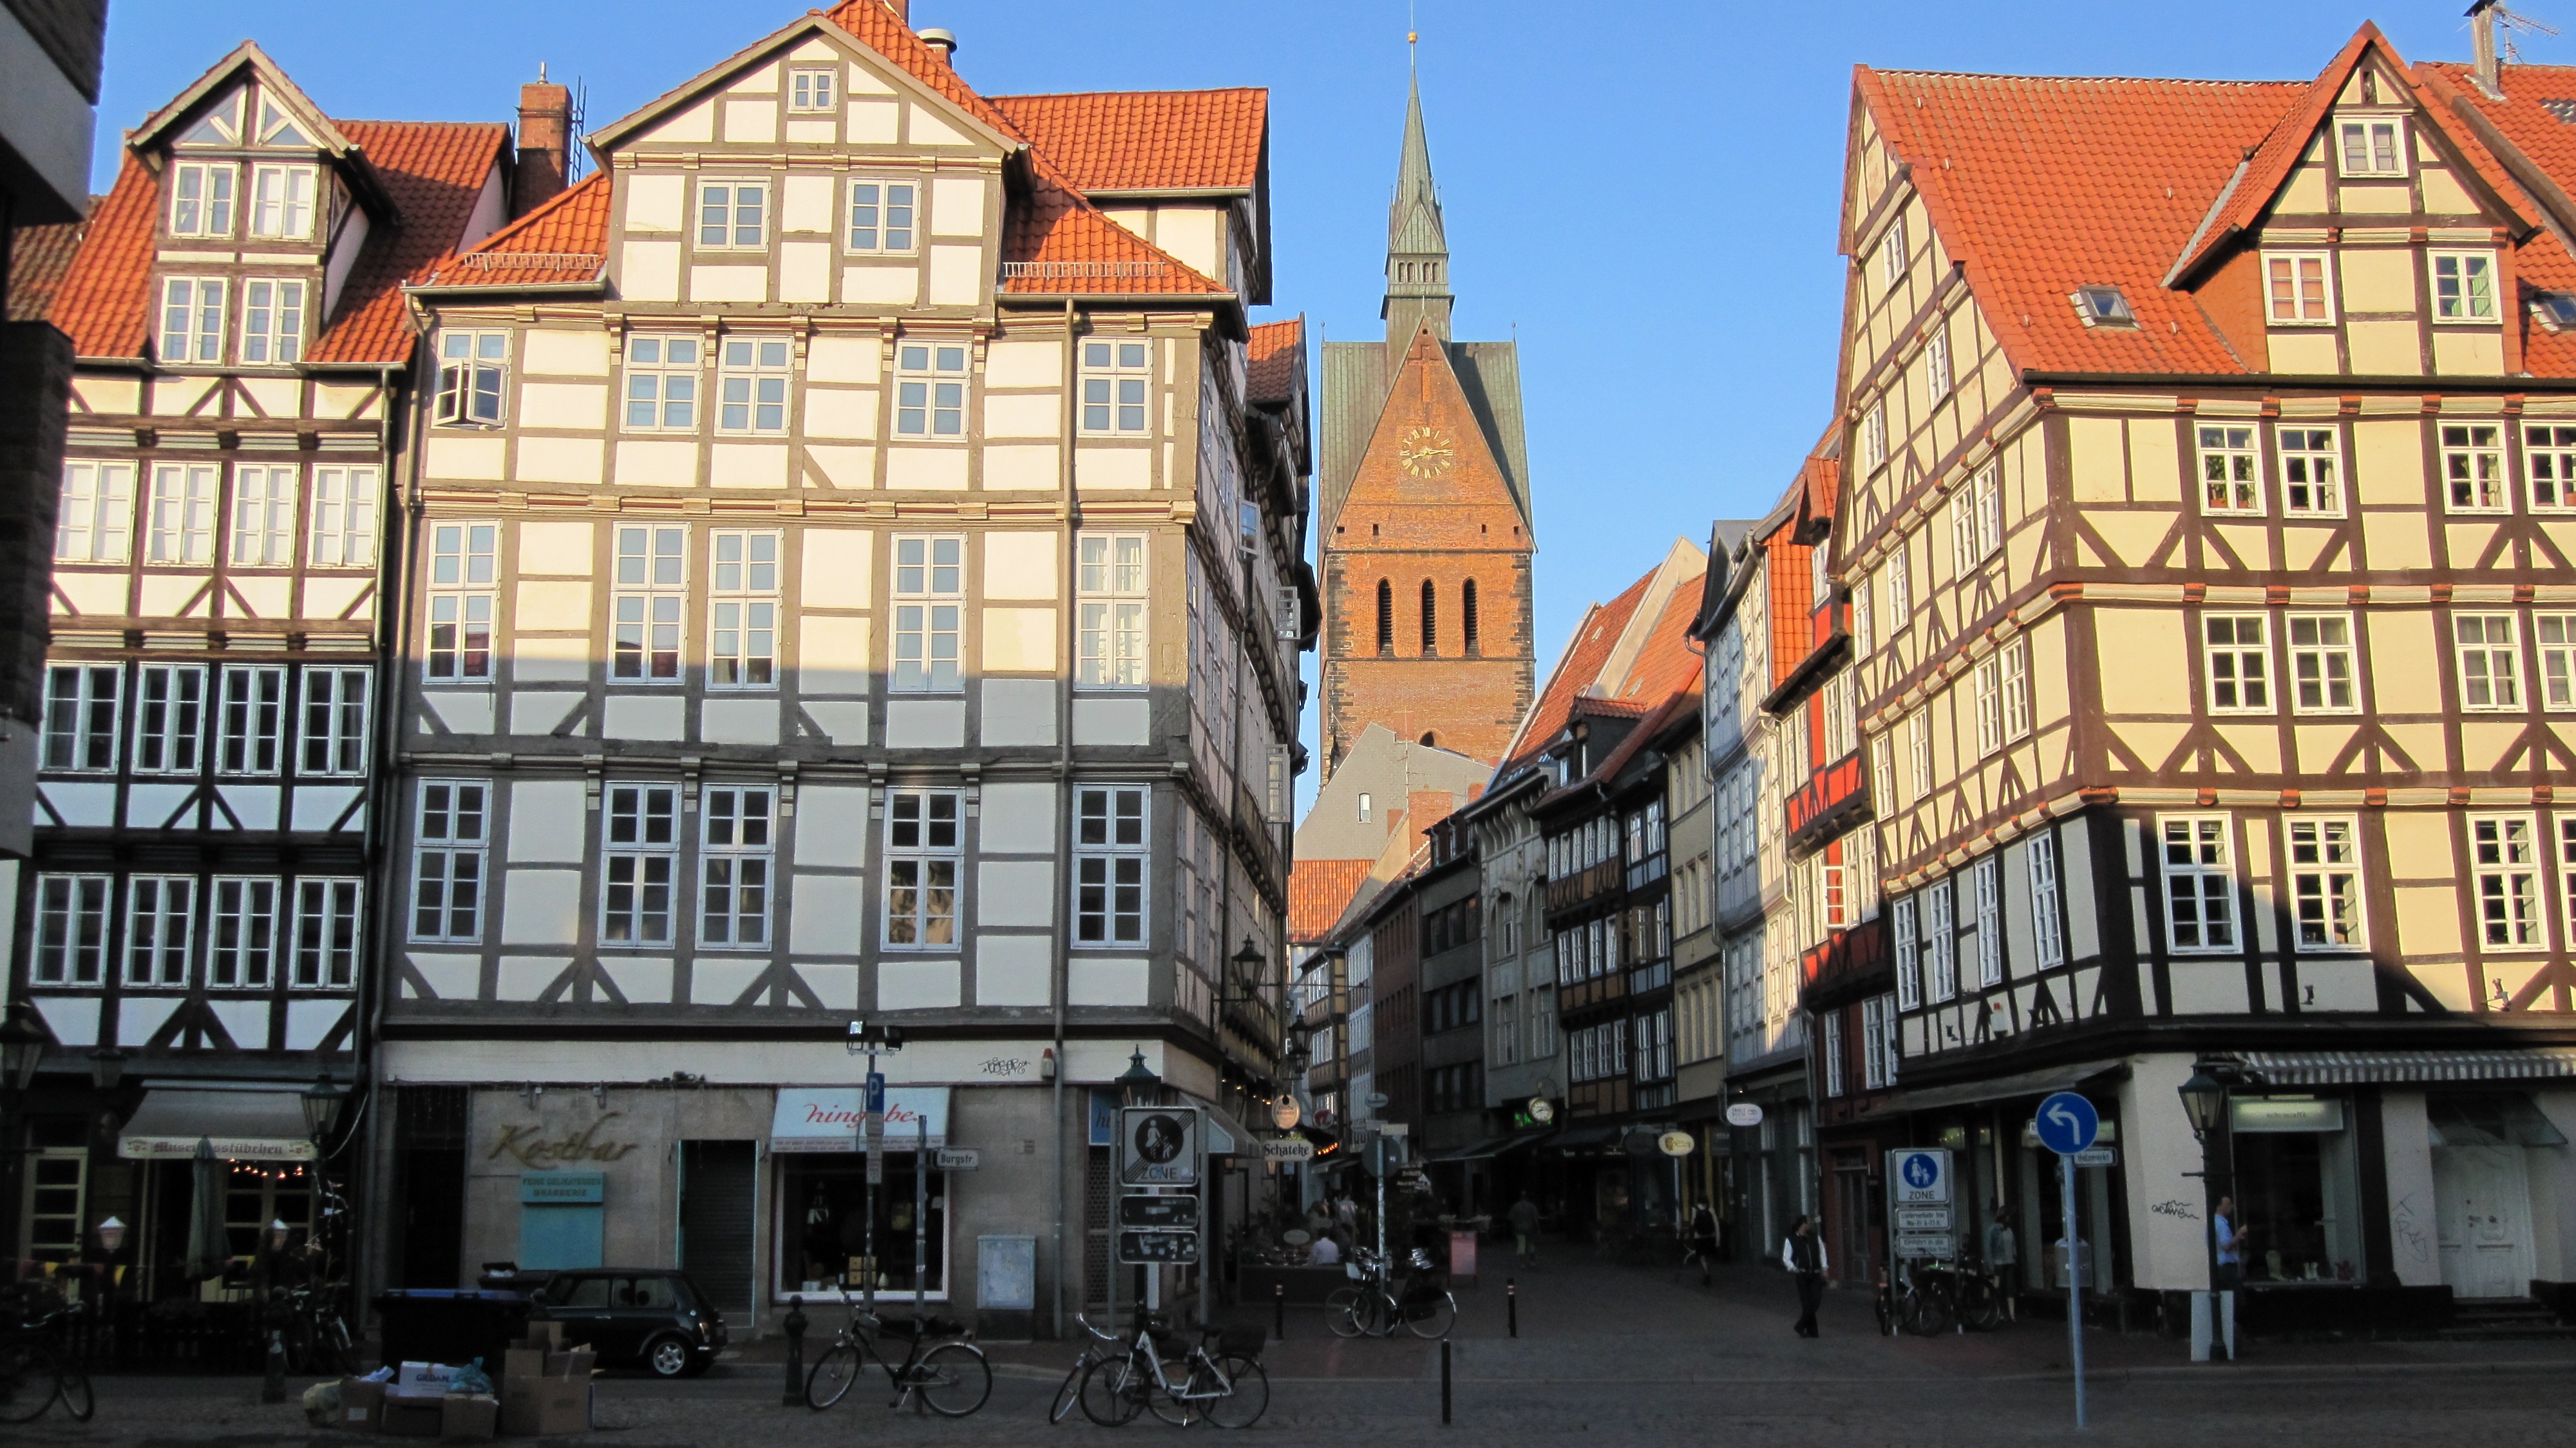
architecture, road, street, house, town, city, cityscape, downtown, facade, waterway, old town, infrastructure, germany, neighbourhood, hanover, urban area, residential area, human settlement